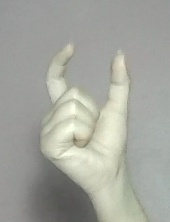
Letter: nun